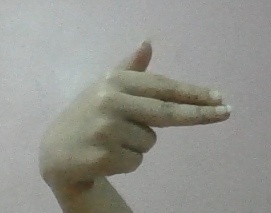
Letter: ghain